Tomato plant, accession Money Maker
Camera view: tilt-top (135 deg); turntable rotation: 60 degrees
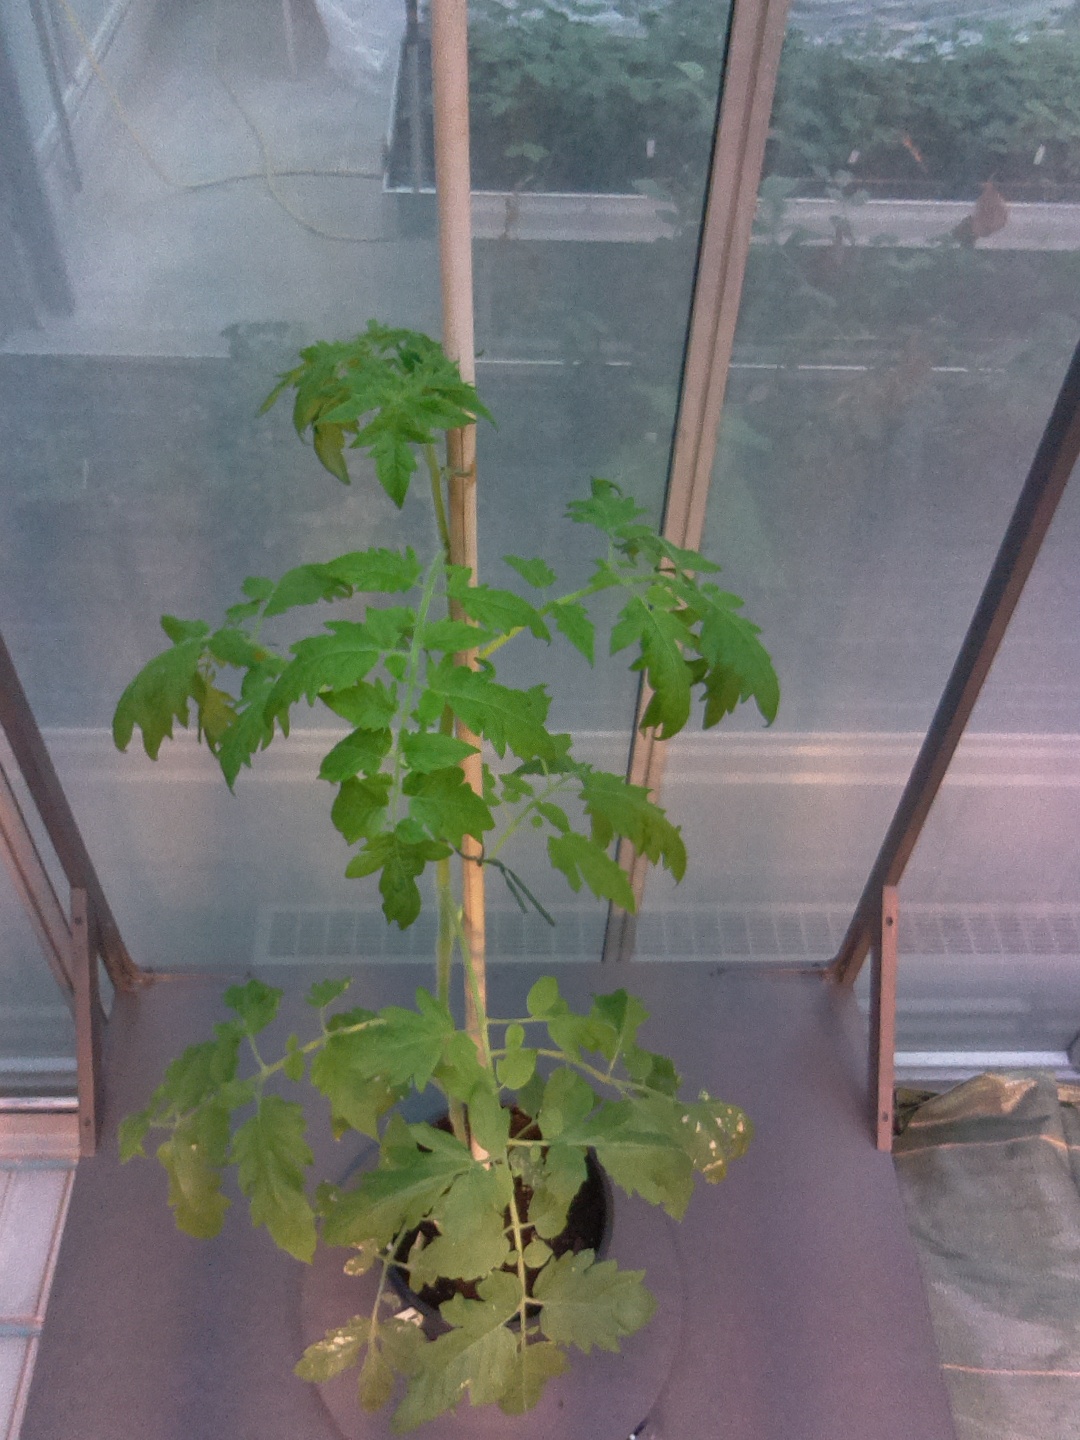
BBCH growth stage 16: 12 of true leaves visible